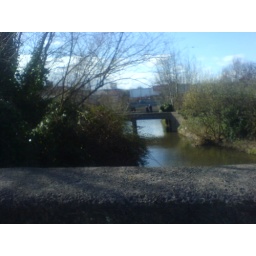
over the river Stour (I think it's the Stour) you often get people fishing from that bridge over there